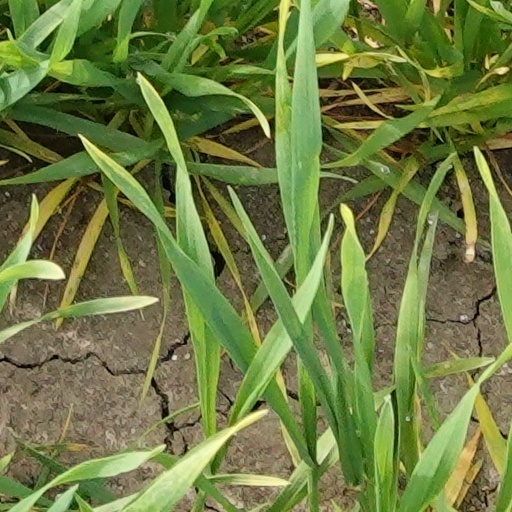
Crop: wheat